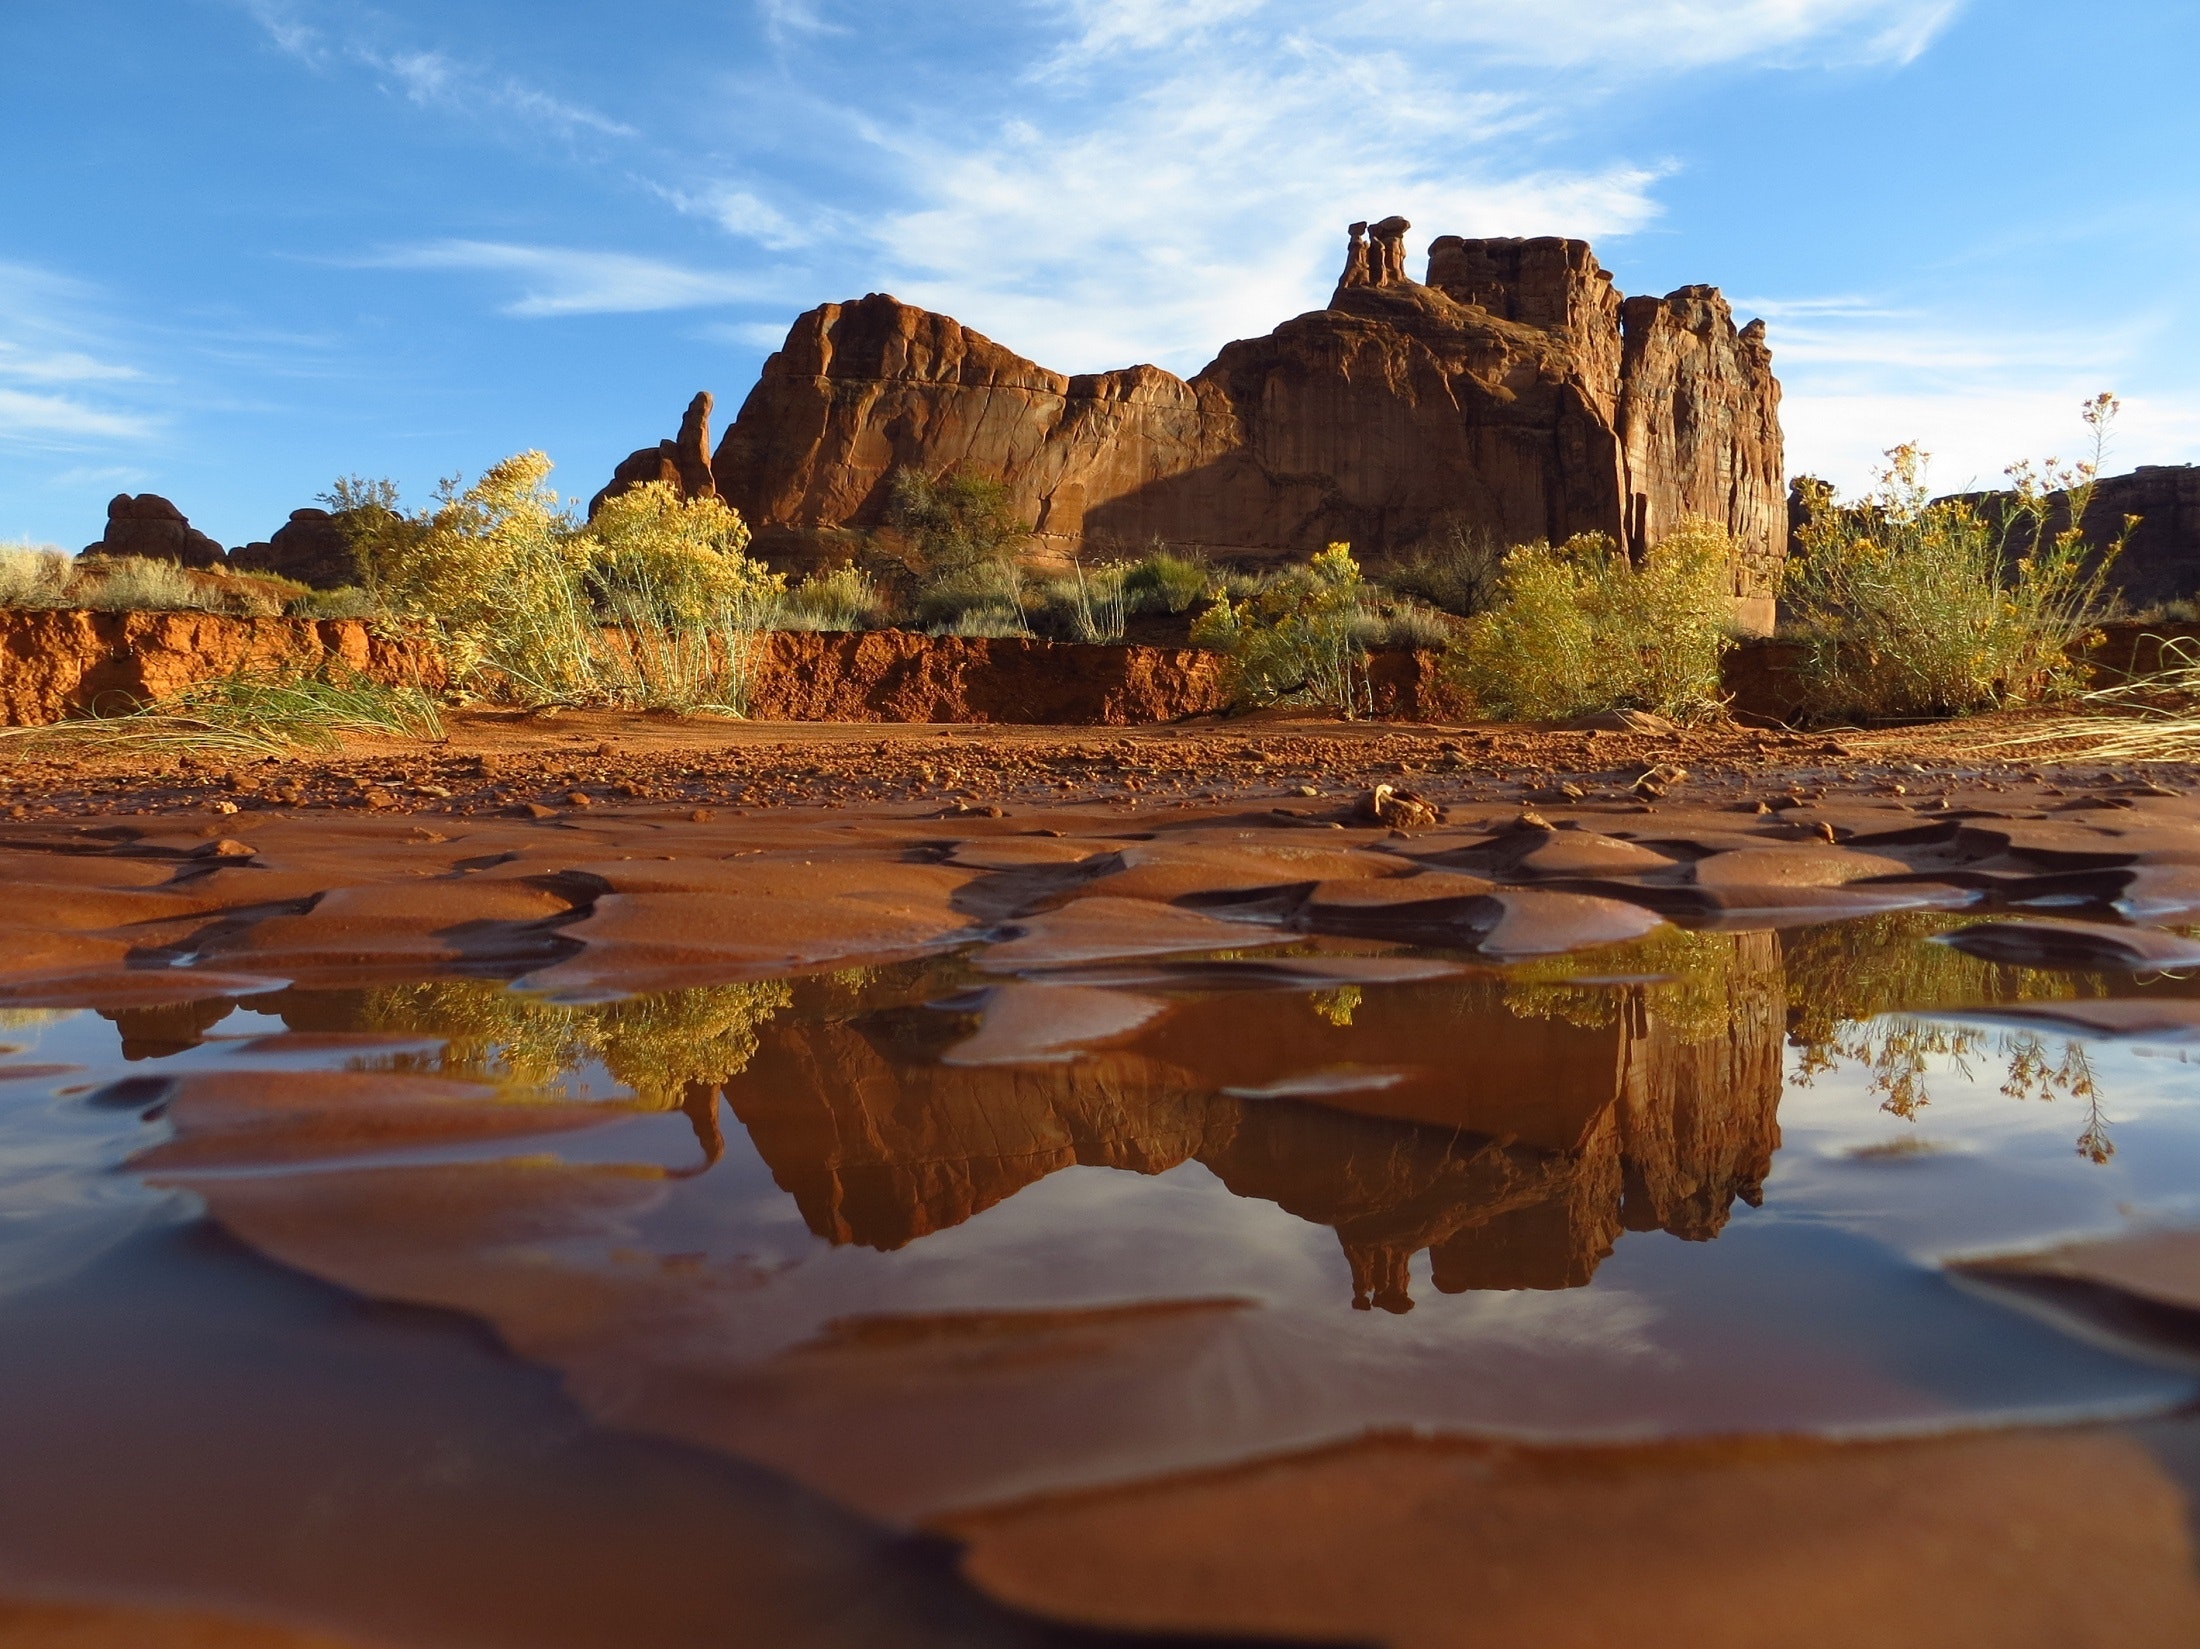
nature, natural landscape, reflection, sky, rock, badlands, formation, wilderness, geology, landscape, water, national park, cloud, butte, desert, outcrop, river, tree, mountain, terrain, cliff, watercourse, plateau, tourism, vacation, arch, bedrock, hill, plain, canyon, escarpment, state park, aeolian landform, wadi, coast